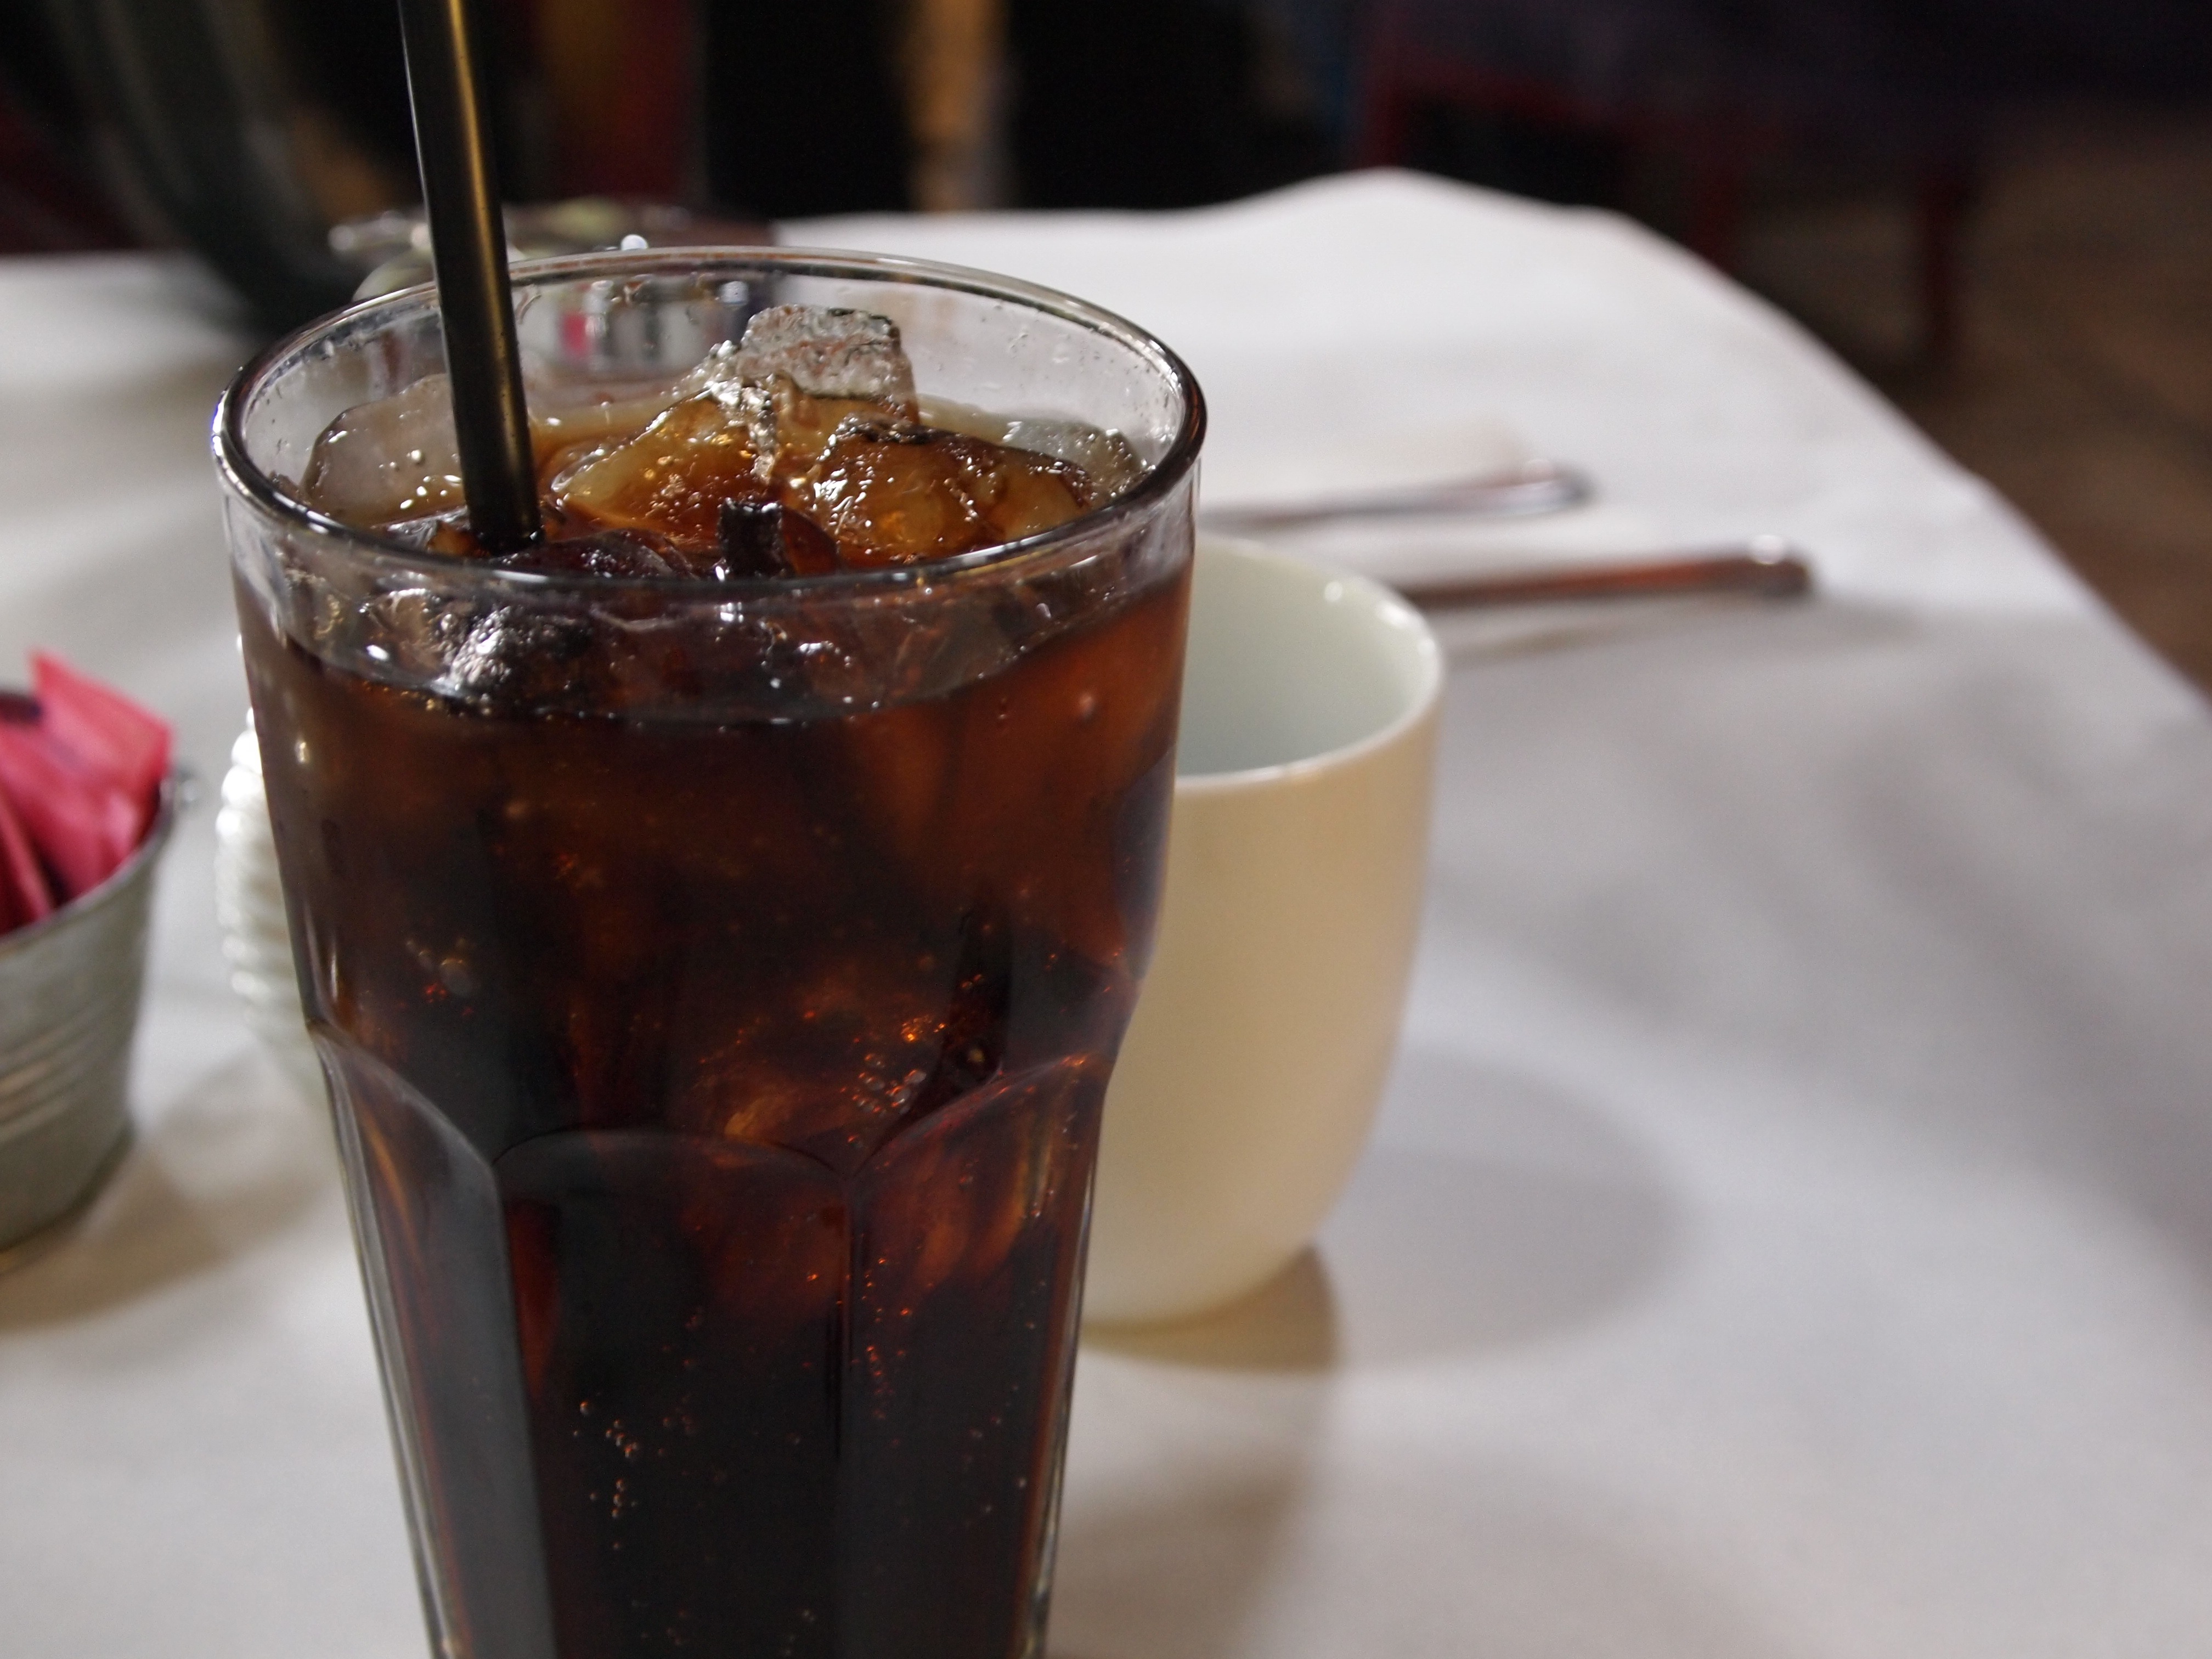
coffee, glass, cup, food, produce, beverage, drink, beer, refreshment, thirst, soda, flavor, alcoholic beverage, iced coffee, distilled beverage